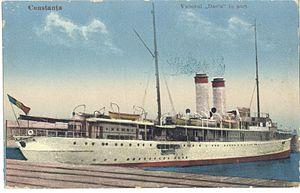
Le Service maritime roumain fut une compagnie de navigation de l’État roumain fondée en 1895 et dont le siège était à Bucarest. Il possédait une trentaine de navires, dont douze paquebots qui assuraient les liaisons maritimes entre Constanza, Istanbul, Smyrne, Le Pirée, Alexandrie, Haïfa, Beyrouth et retour. Ils desservaient également les ports bulgares et turcs de la Mer Noire.